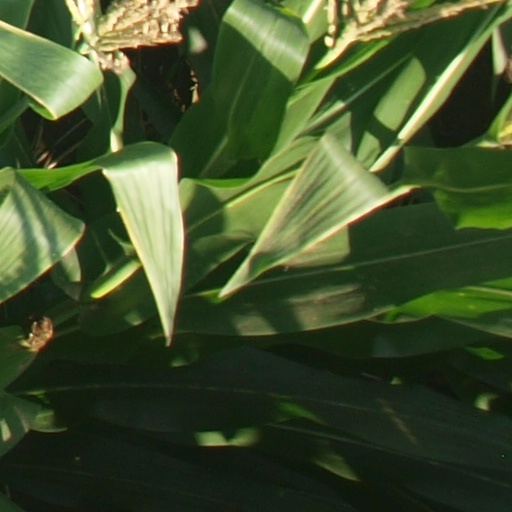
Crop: maize; corn